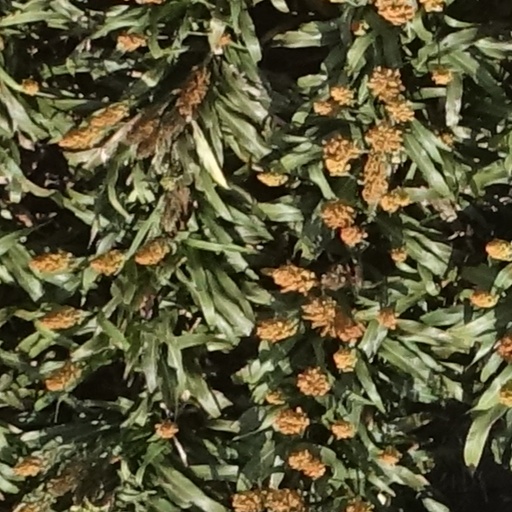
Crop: sorghum